Clarence Campbell

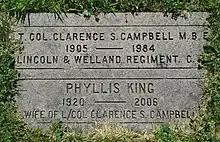
Flat grey granite stone inscribed with the names of Campbell and his wife, with their birth years and death years

In 1976, Campbell was charged with bribing Senator Louis Giguère in the "Sky Shops" scandal. He was convicted, but the NHL paid his fine and he served no time because of his age. Campbell was a sick man by the time he retired as NHL president in 1977, succeeded by John Ziegler Jr. He spent the last years of his life plagued with respiratory ailments, and died on June 24, 1984. He was interred at the National Field of Honour in Pointe-Claire, Quebec.